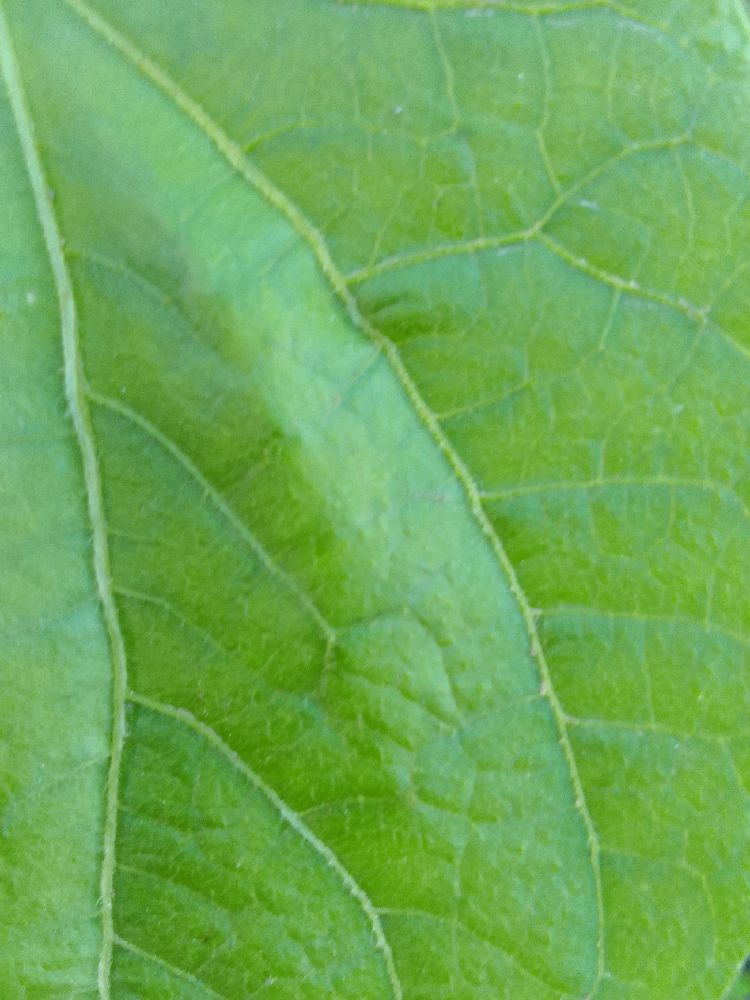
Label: healthy